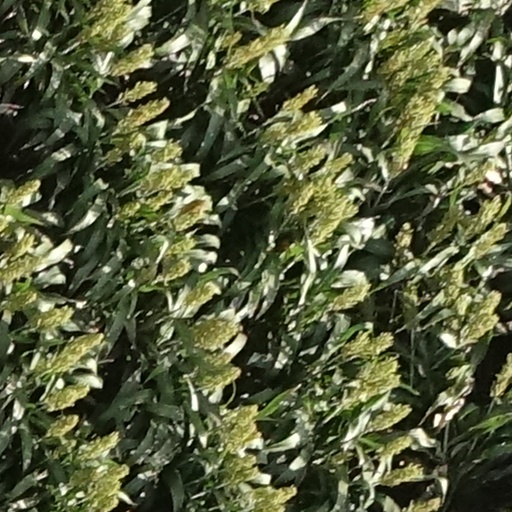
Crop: sorghum